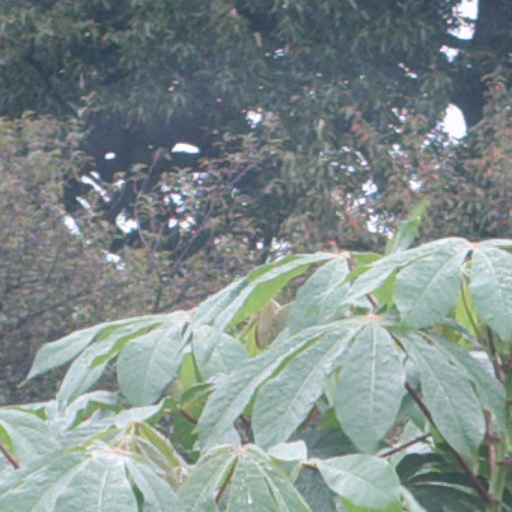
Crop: cassava